Aaron Robbins

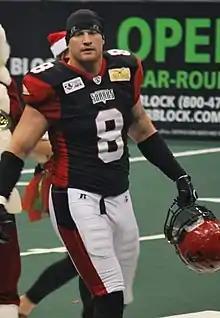
Robbins with the Jacksonville Sharks

Aaron Robbins (born July 16, 1983) is a former American football linebacker. He played as a tight end and defensive end for the University of Wyoming. In 2007, Robbins signed with the Pittsburgh Steelers as an undrafted free agent.